Metropolitan United Church

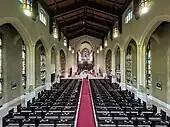
View of the church's altar

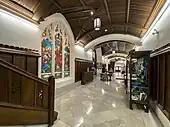
Entrance corridor

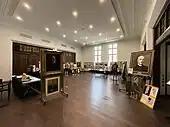
Gallery

Designed by Henry Langley, who was to draw "the ubiquitous cloak of decorous gothicism over the face of Ontario in the 1870s", the church became known as